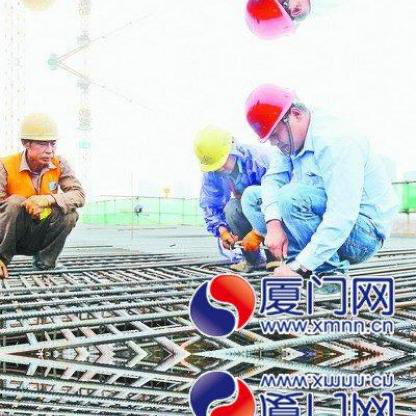
Objects in the image:
label: helmet
label: helmet
label: helmet
label: helmet
label: helmet